Fort Johnson (South Carolina)

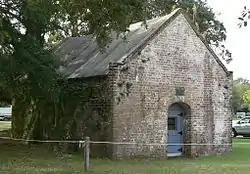
The Old Magazine, photographed in 2011.

Fort Johnson is a state-owned historic site of military and political significance located on the northeast point of James Island in Charleston County, South Carolina.